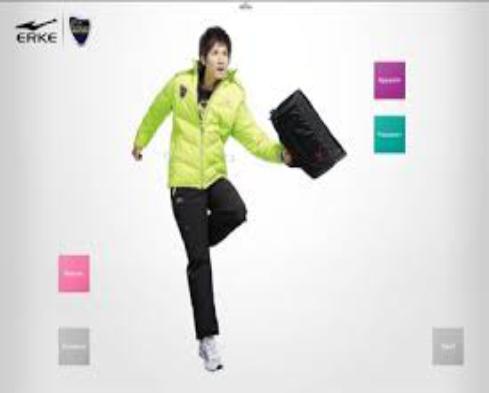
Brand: ERKE-1
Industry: Clothes